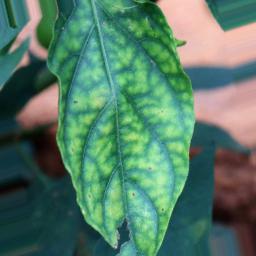
Label: nutritional